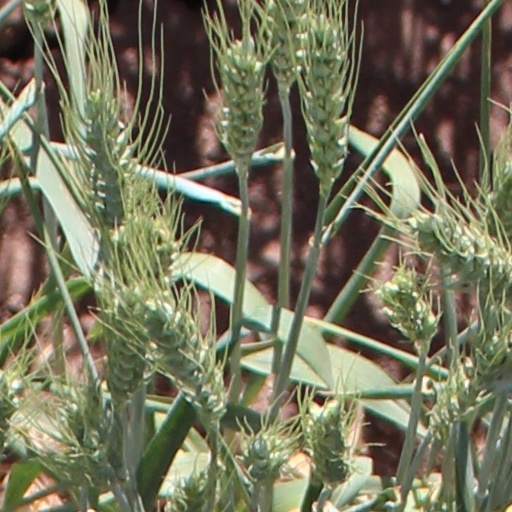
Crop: wheat